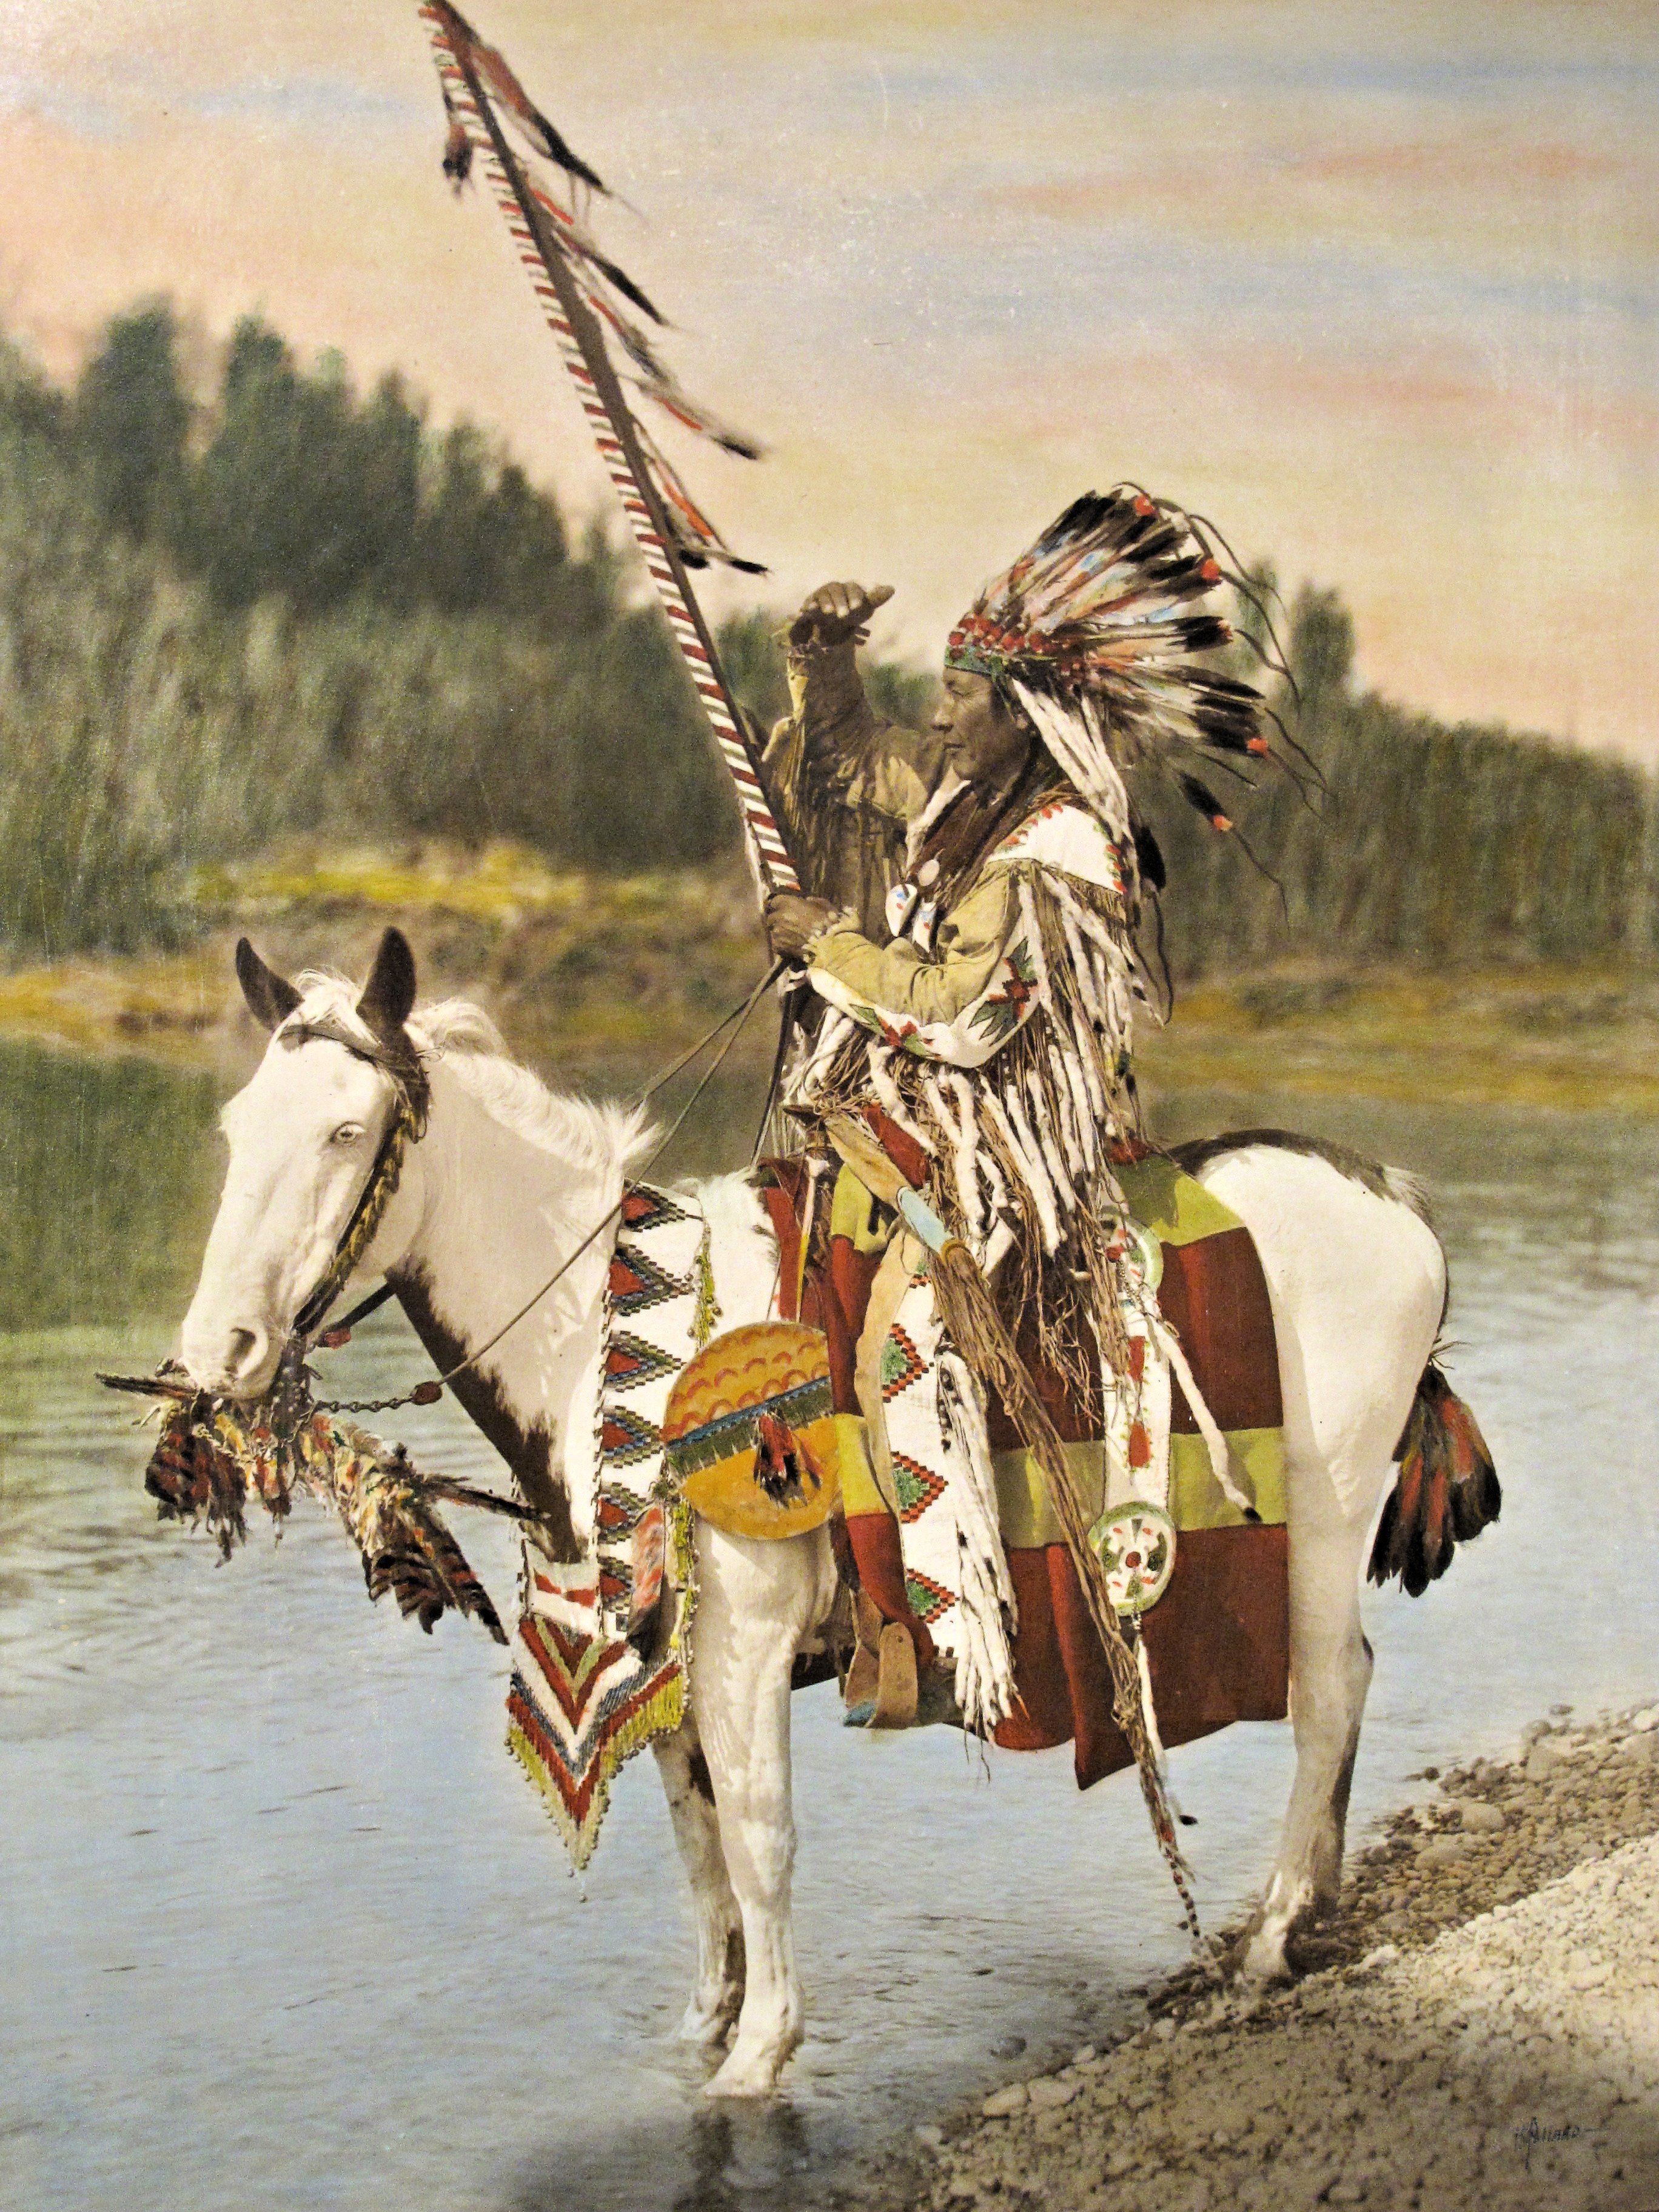
museum, art, oil painting, pack animal, horse like mammal, native indian, alberta canada